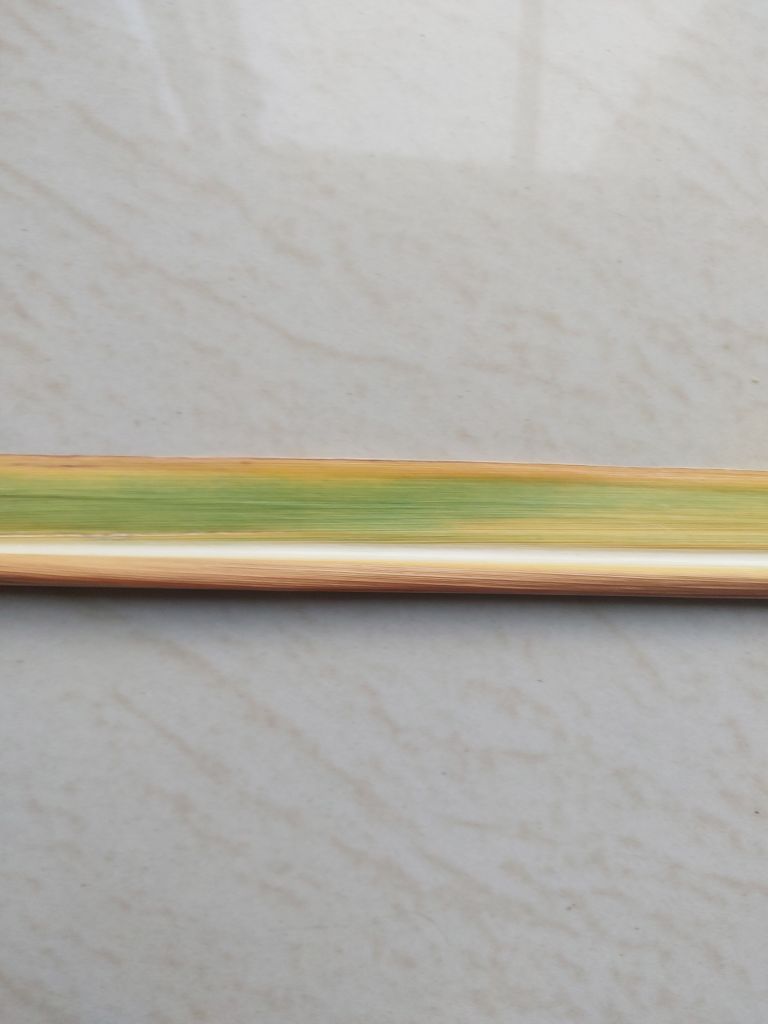
Label: Yellow Leaf